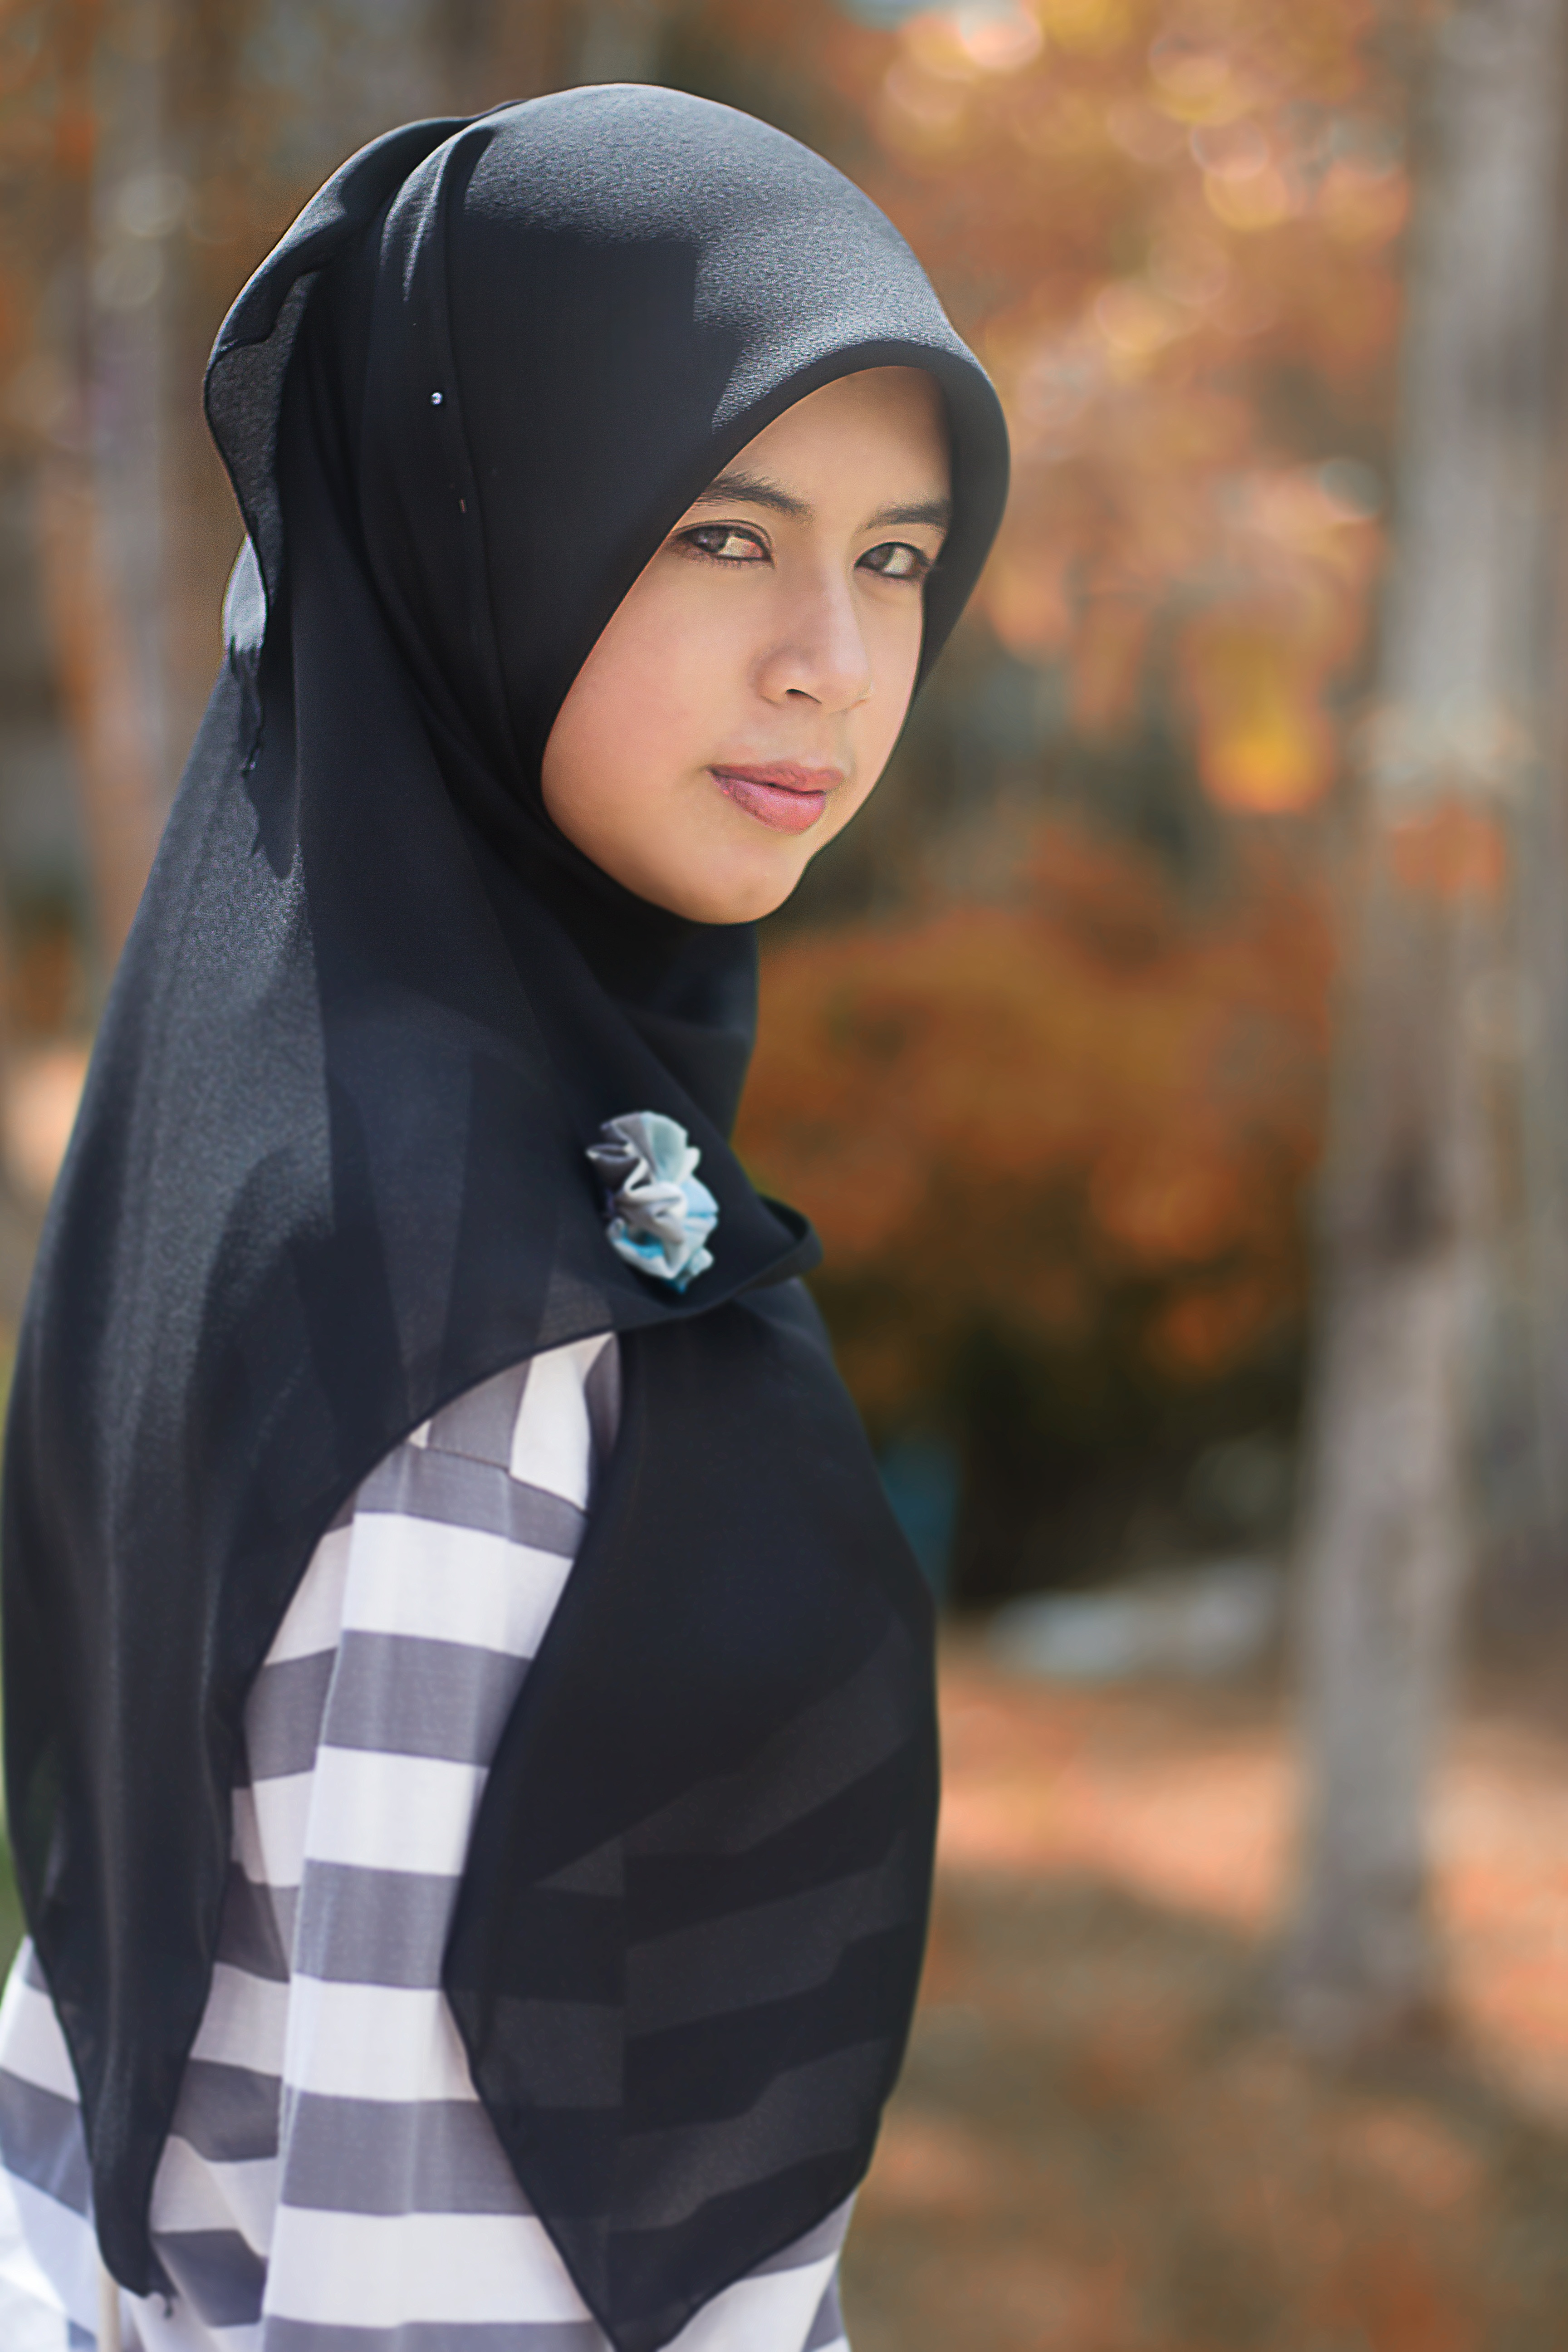
nature, plant, wood, woman, white, flower, bouquet, portrait, model, red, herb, fashion, clothing, yellow, garden, pink, outerwear, hairstyle, flowers, background, cap, blooms, flower garden, yellow flowers, refreshing, veil, white flowers, small flowers, photo shoot, the pink flowers, shrubs flowers, invited to visit, fresh flowers, wood decor, watercress, small white flowers, catharanthus roseus, marigold flower, a thousand roses, kind of wood, dok invited audience, portrait photography, fashion accessory